Osnabrück Zoo

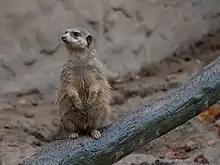
Meerkat in the Samburu area

In Samburu, giraffes, ostriches, greater kudus, waterbucks, rock hyraxes, bush hyraxes, demoiselle cranes, village weavers, greater flamingos, meerkats, lions and impalas are found on around two hectares. In the safari camp you can dine and watch the animals at the same time. The facility is named after the Samburu National Reserve, a national park in northern Kenya.